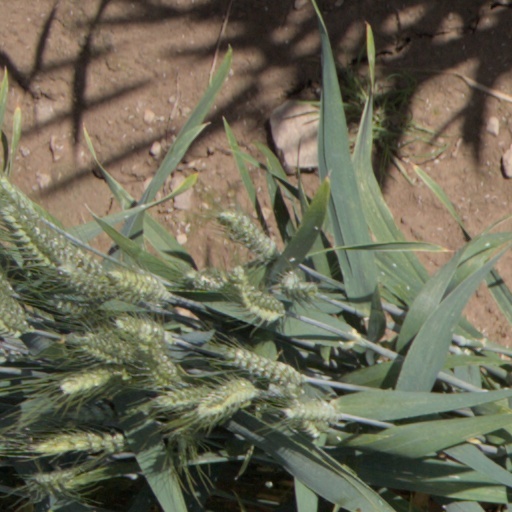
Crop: wheat